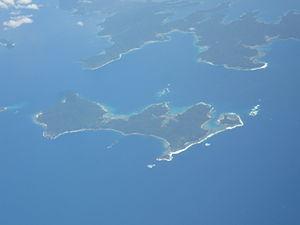
Uke-shima est une île du sud-ouest du Japon au nord d'Okinawa, d'une superficie de 13,7 km² et d'une population de environ 200 personnes.